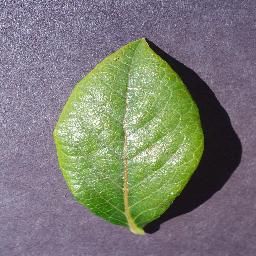
Label: Blueberry___healthy